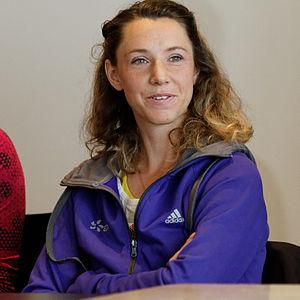
Marie-Amélie Le Fur lors de la conférence de presse du meeting international d'athlétisme Paris Ile-de-France, 4 juin 2014
Marie-Amélie Le Fur est une athlète handisport française née le 26 septembre 1988 à Vendôme.